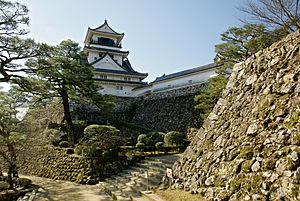
Le château de Kōchi est un château japonais situé à Kōchi, préfecture de Kōchi, au Japon, soit l’ancienne province de Tosa. Construit durant l’époque d’Edo, il est connu pour avoir conservé la plupart de ses bâtiments d'origine.